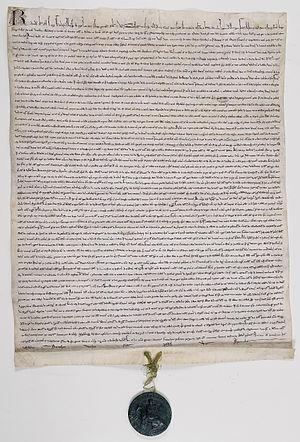
Charte en latin de Raymond VII, comte de Toulouse, portant ratification du traité de Meaux-Paris. Paris le 12 avril 1229
Le traité de Paris de 1229 met fin au conflit albigeois opposant le roi de France au comte de Toulouse. Il prépare le rattachement définitif des pays occitans au domaine royal capétien.